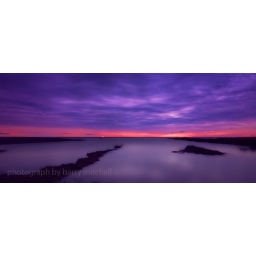
Taken in Standrews at about 6.15am. The sun never rose through the clouds that day...